Skydive Hibaldstow

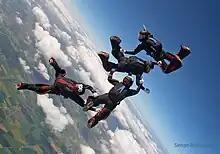
Formation skydiving jump by British Women's team NFTO

First opened in May 1941, the airfield served as RAF Hibaldstow, a former satellite fighter airfield for RAF Kirton in Lindsey. During World War II, RAF squadrons No. 255 and No. 253 were based out of Hibaldstow. It also served as a satellite of RAF Kirton-in-Lindsey; afterwards it changed its function to fulfill a training role before eventually closing in May 1945.